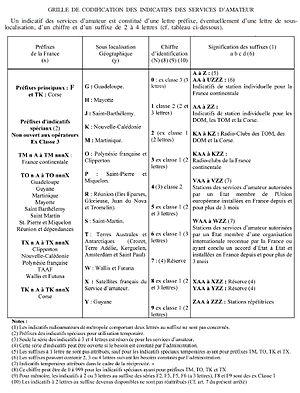
Grille de codification des indicatifs radioamateurs en France.Un indicatif des services d’amateur est constitué d’une lettre préfixe, éventuellement d’une lettre de souslocalisation, d’un chiffre et d’un suffixe de 2 à 4 lettres (cf. tableau ci-dessous).
Dans les communications radio, l’indicatif est la désignation unique de chaque station émettrice. Les indicatifs sont notamment utilisés par l'aviation, par la marine, par les armées, par les radioamateurs, et dans certains pays par les stations de radiodiffusion.
Les radioamateurs sont des personnes qui pratiquent, sans intérêt pécuniaire, un loisir technique permettant d'expérimenter les techniques de transmission et par conséquences d'établir des liaisons radio avec d'autres radioamateurs du monde entier. Beaucoup d'avancées technologiques sont dues aux radioamateurs, c'est par exemple grâce à eux que les fréquences au-dessus de 30 MHz sont aujourd'hui utilisées. L'activité radioamateur permet d'acquérir ainsi des connaissances techniques dans les domaines de la radio et de l'électronique et de développer des liens d'amitié entre amateurs de différents pays.